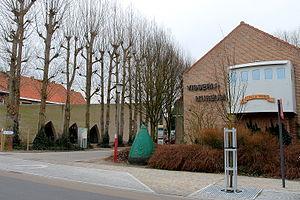
Le musée national de la pêche est un musée situé à Ostdunkerque, une section de la commune belge de Coxyde en Flandre-Occidentale.